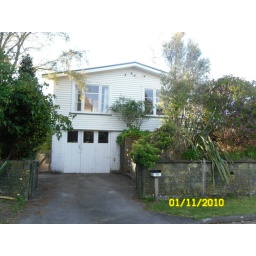
Front of house shot. Garage below with our bedroom above and lounge to the right.